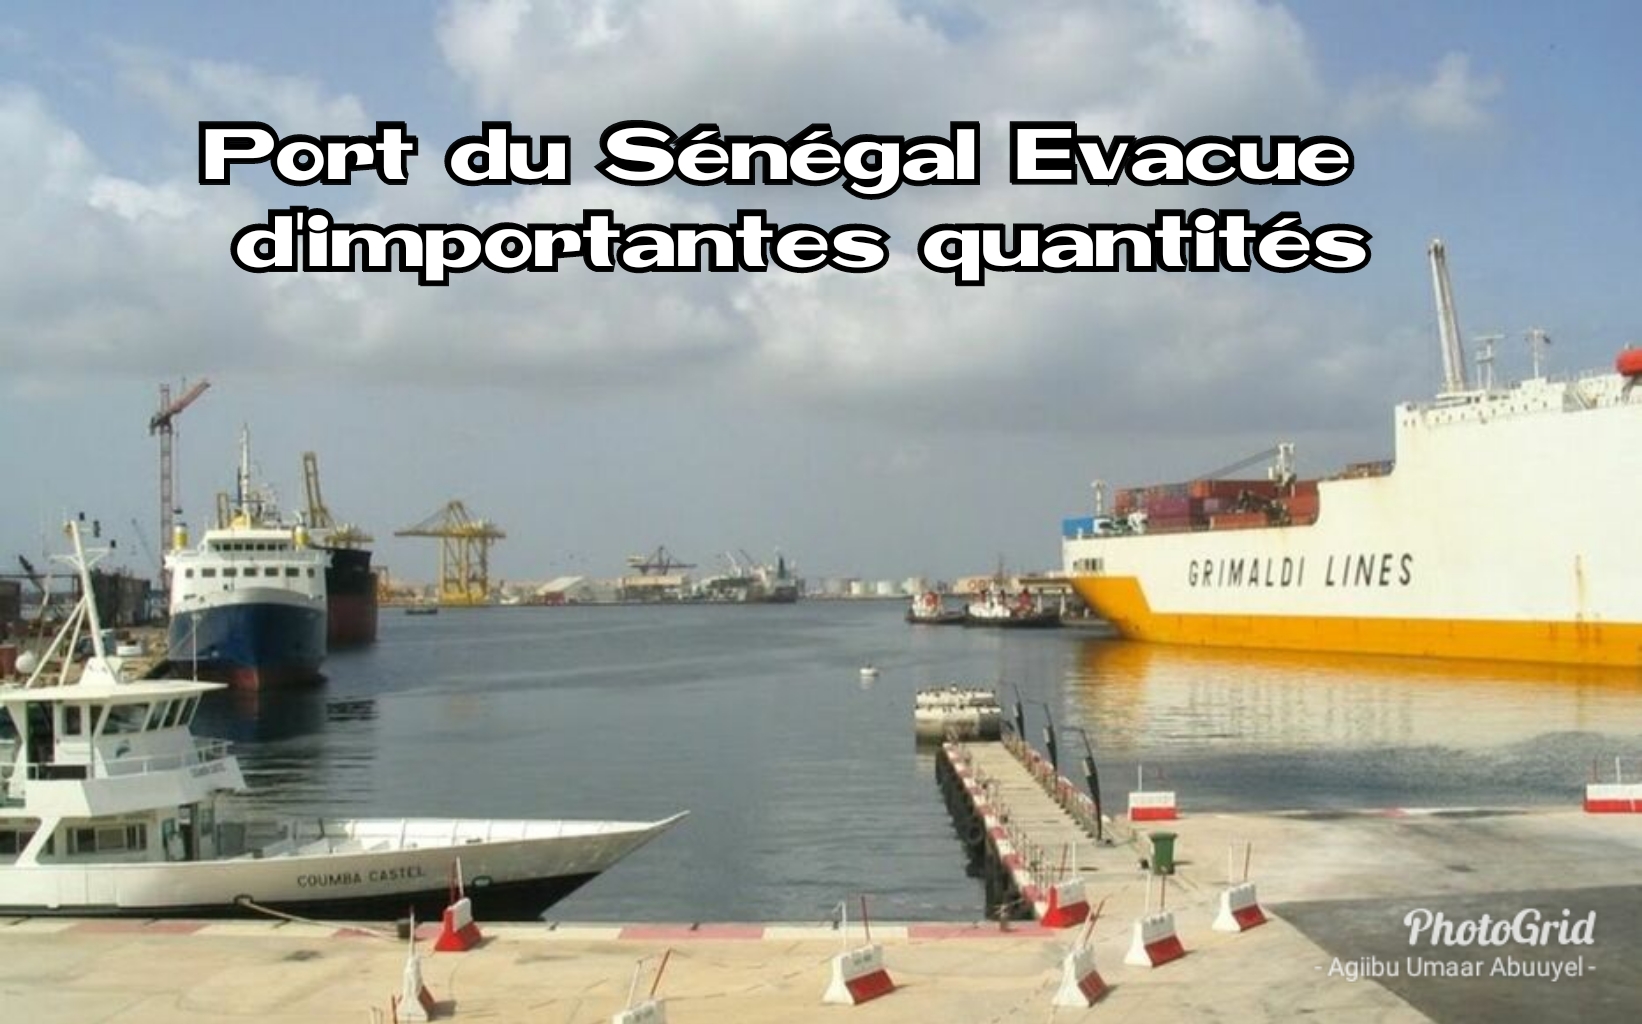
Lii moom ndox la, am na gaal yu baree Bare yu ci nekk. Yenn yi ay bayi lañ yu mag a mag sax.